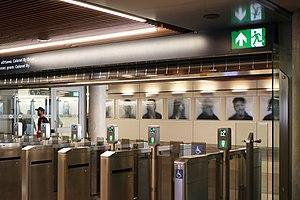
uOttawa est une station de métro léger située à Ottawa, Ontario. Elle est située sur la ligne de la Confédération du réseau O-Train. Elle est située sur le campus principal de l'Université d'Ottawa.